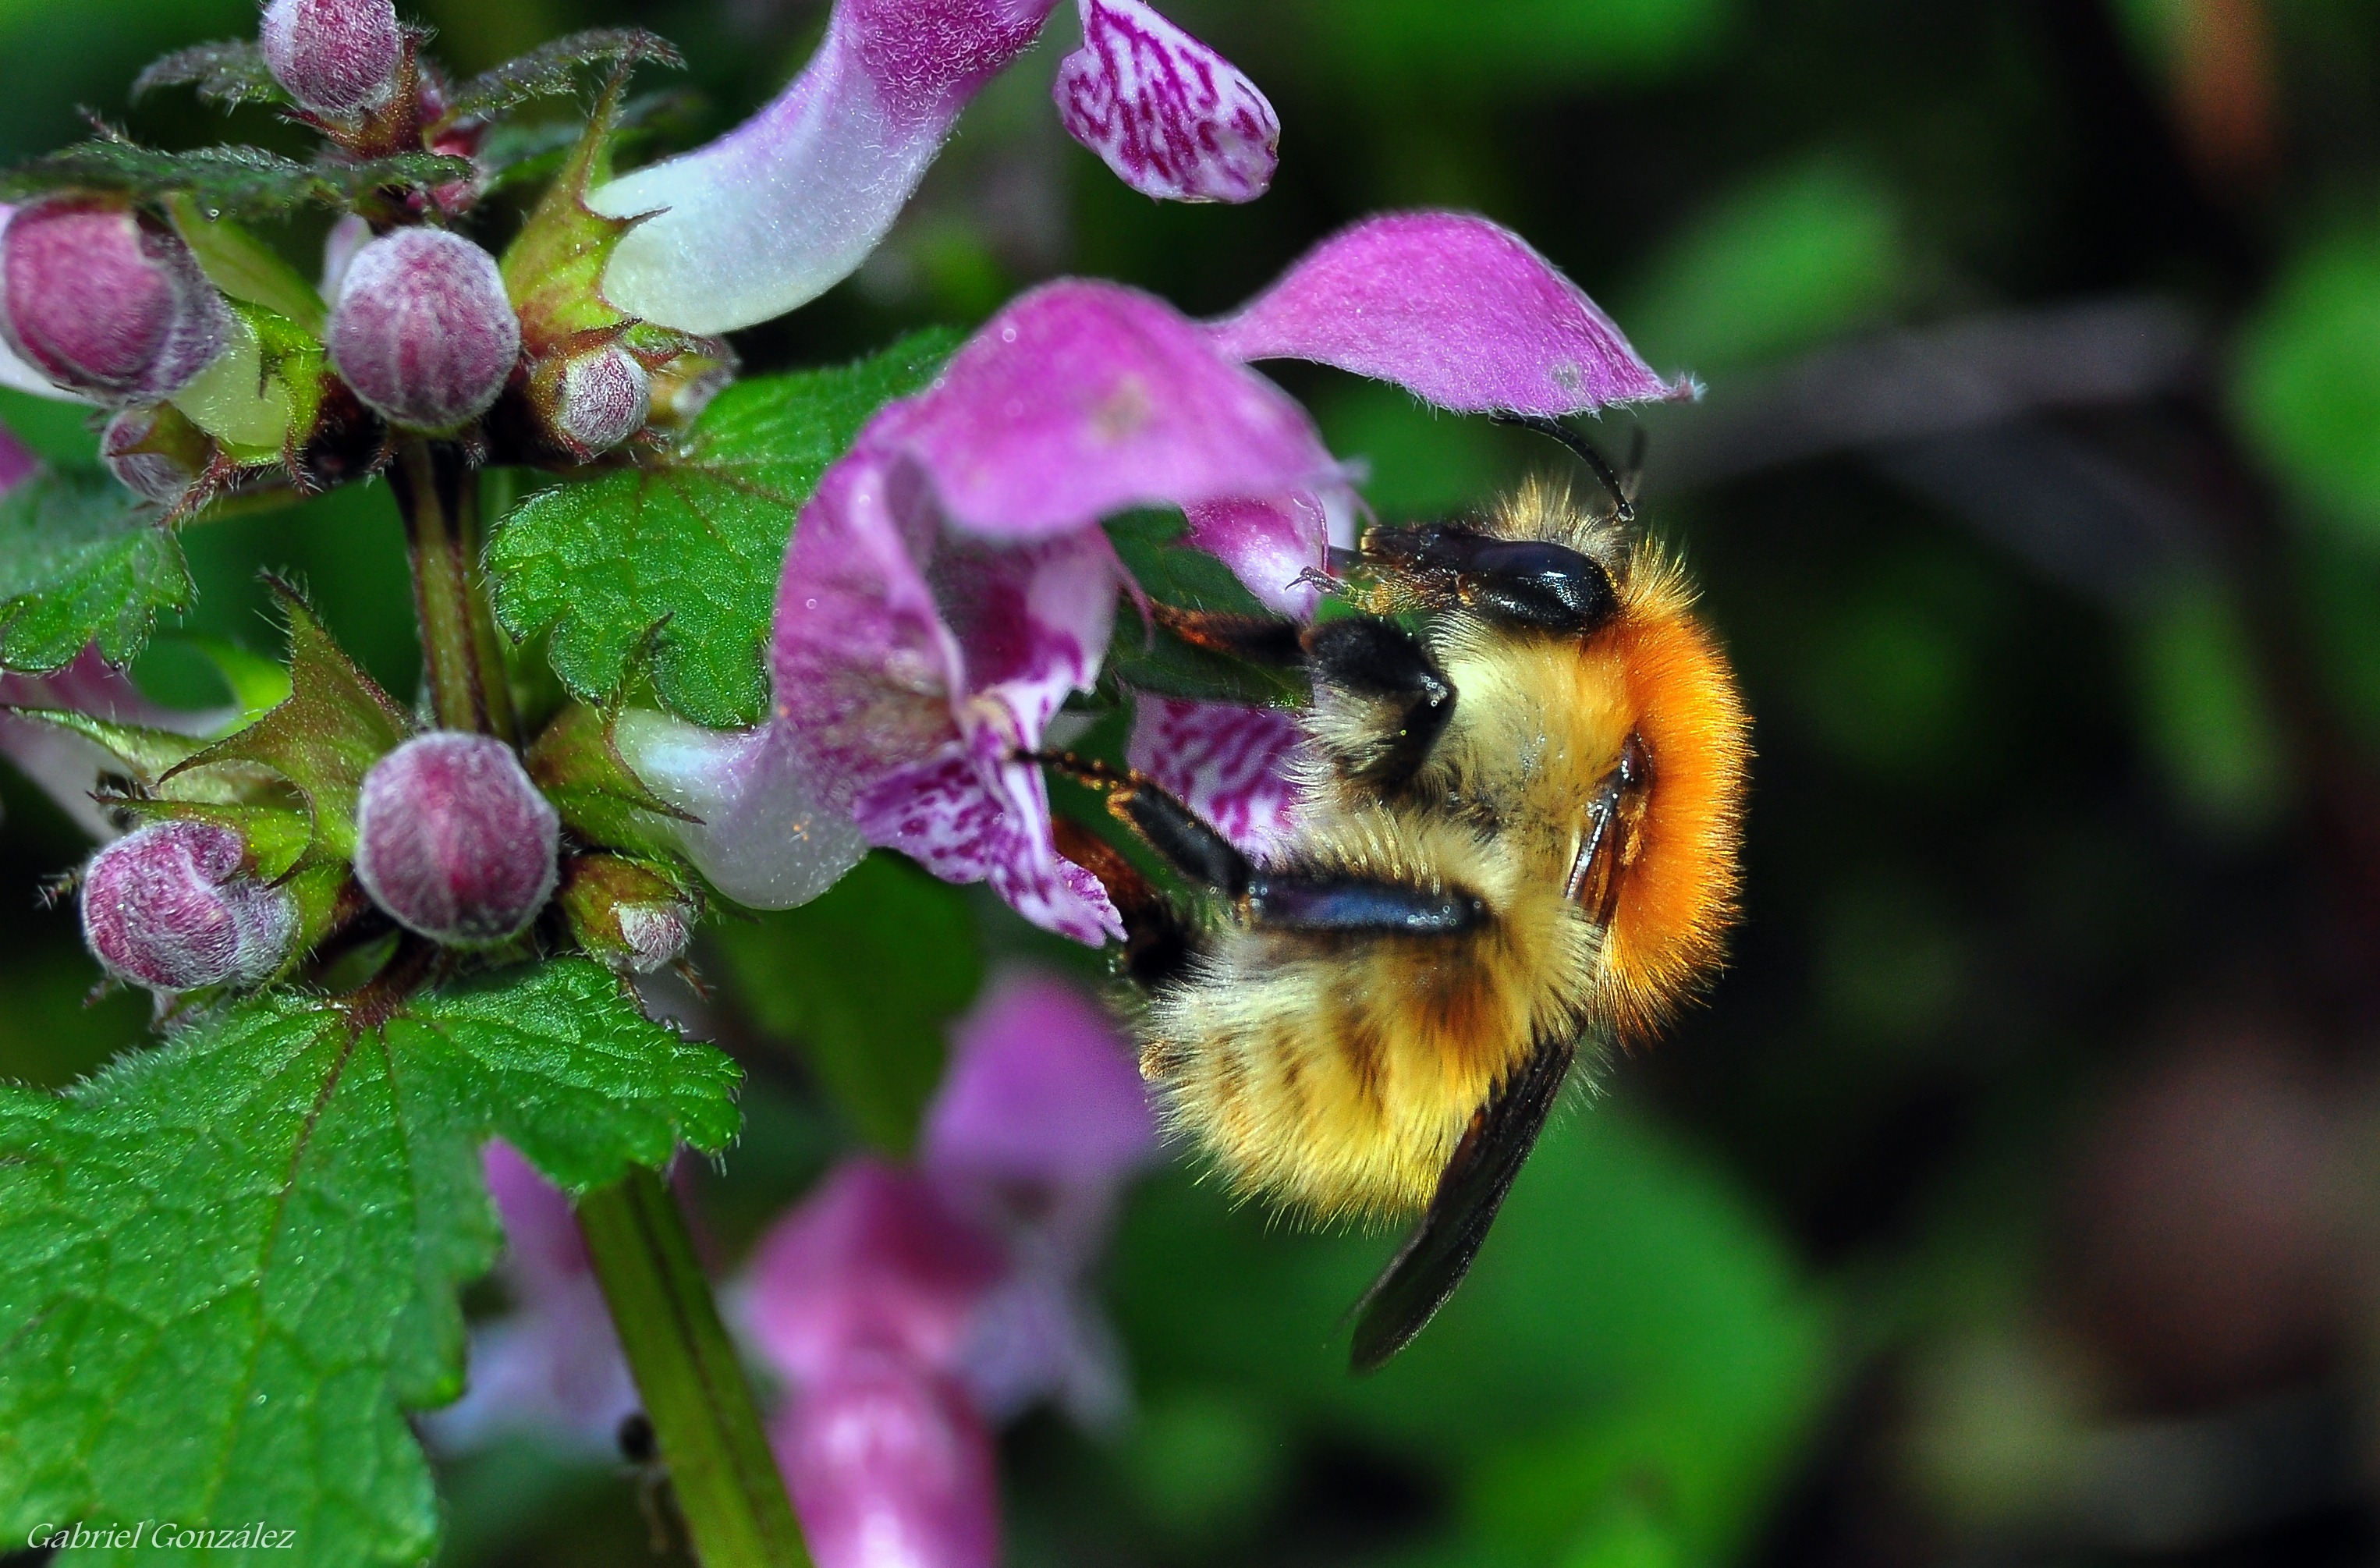
nature, plant, flower, pollen, insect, macro, botany, flora, fauna, invertebrate, wildflower, close up, animals, bee, naturaleza, 1855, bumblebee, nectar, nikond90, ggl1, gaby1, xovesphoto, animales, gphoto, raynox250, macro photography, arthropod, honey bee, pollinator, membrane winged insect